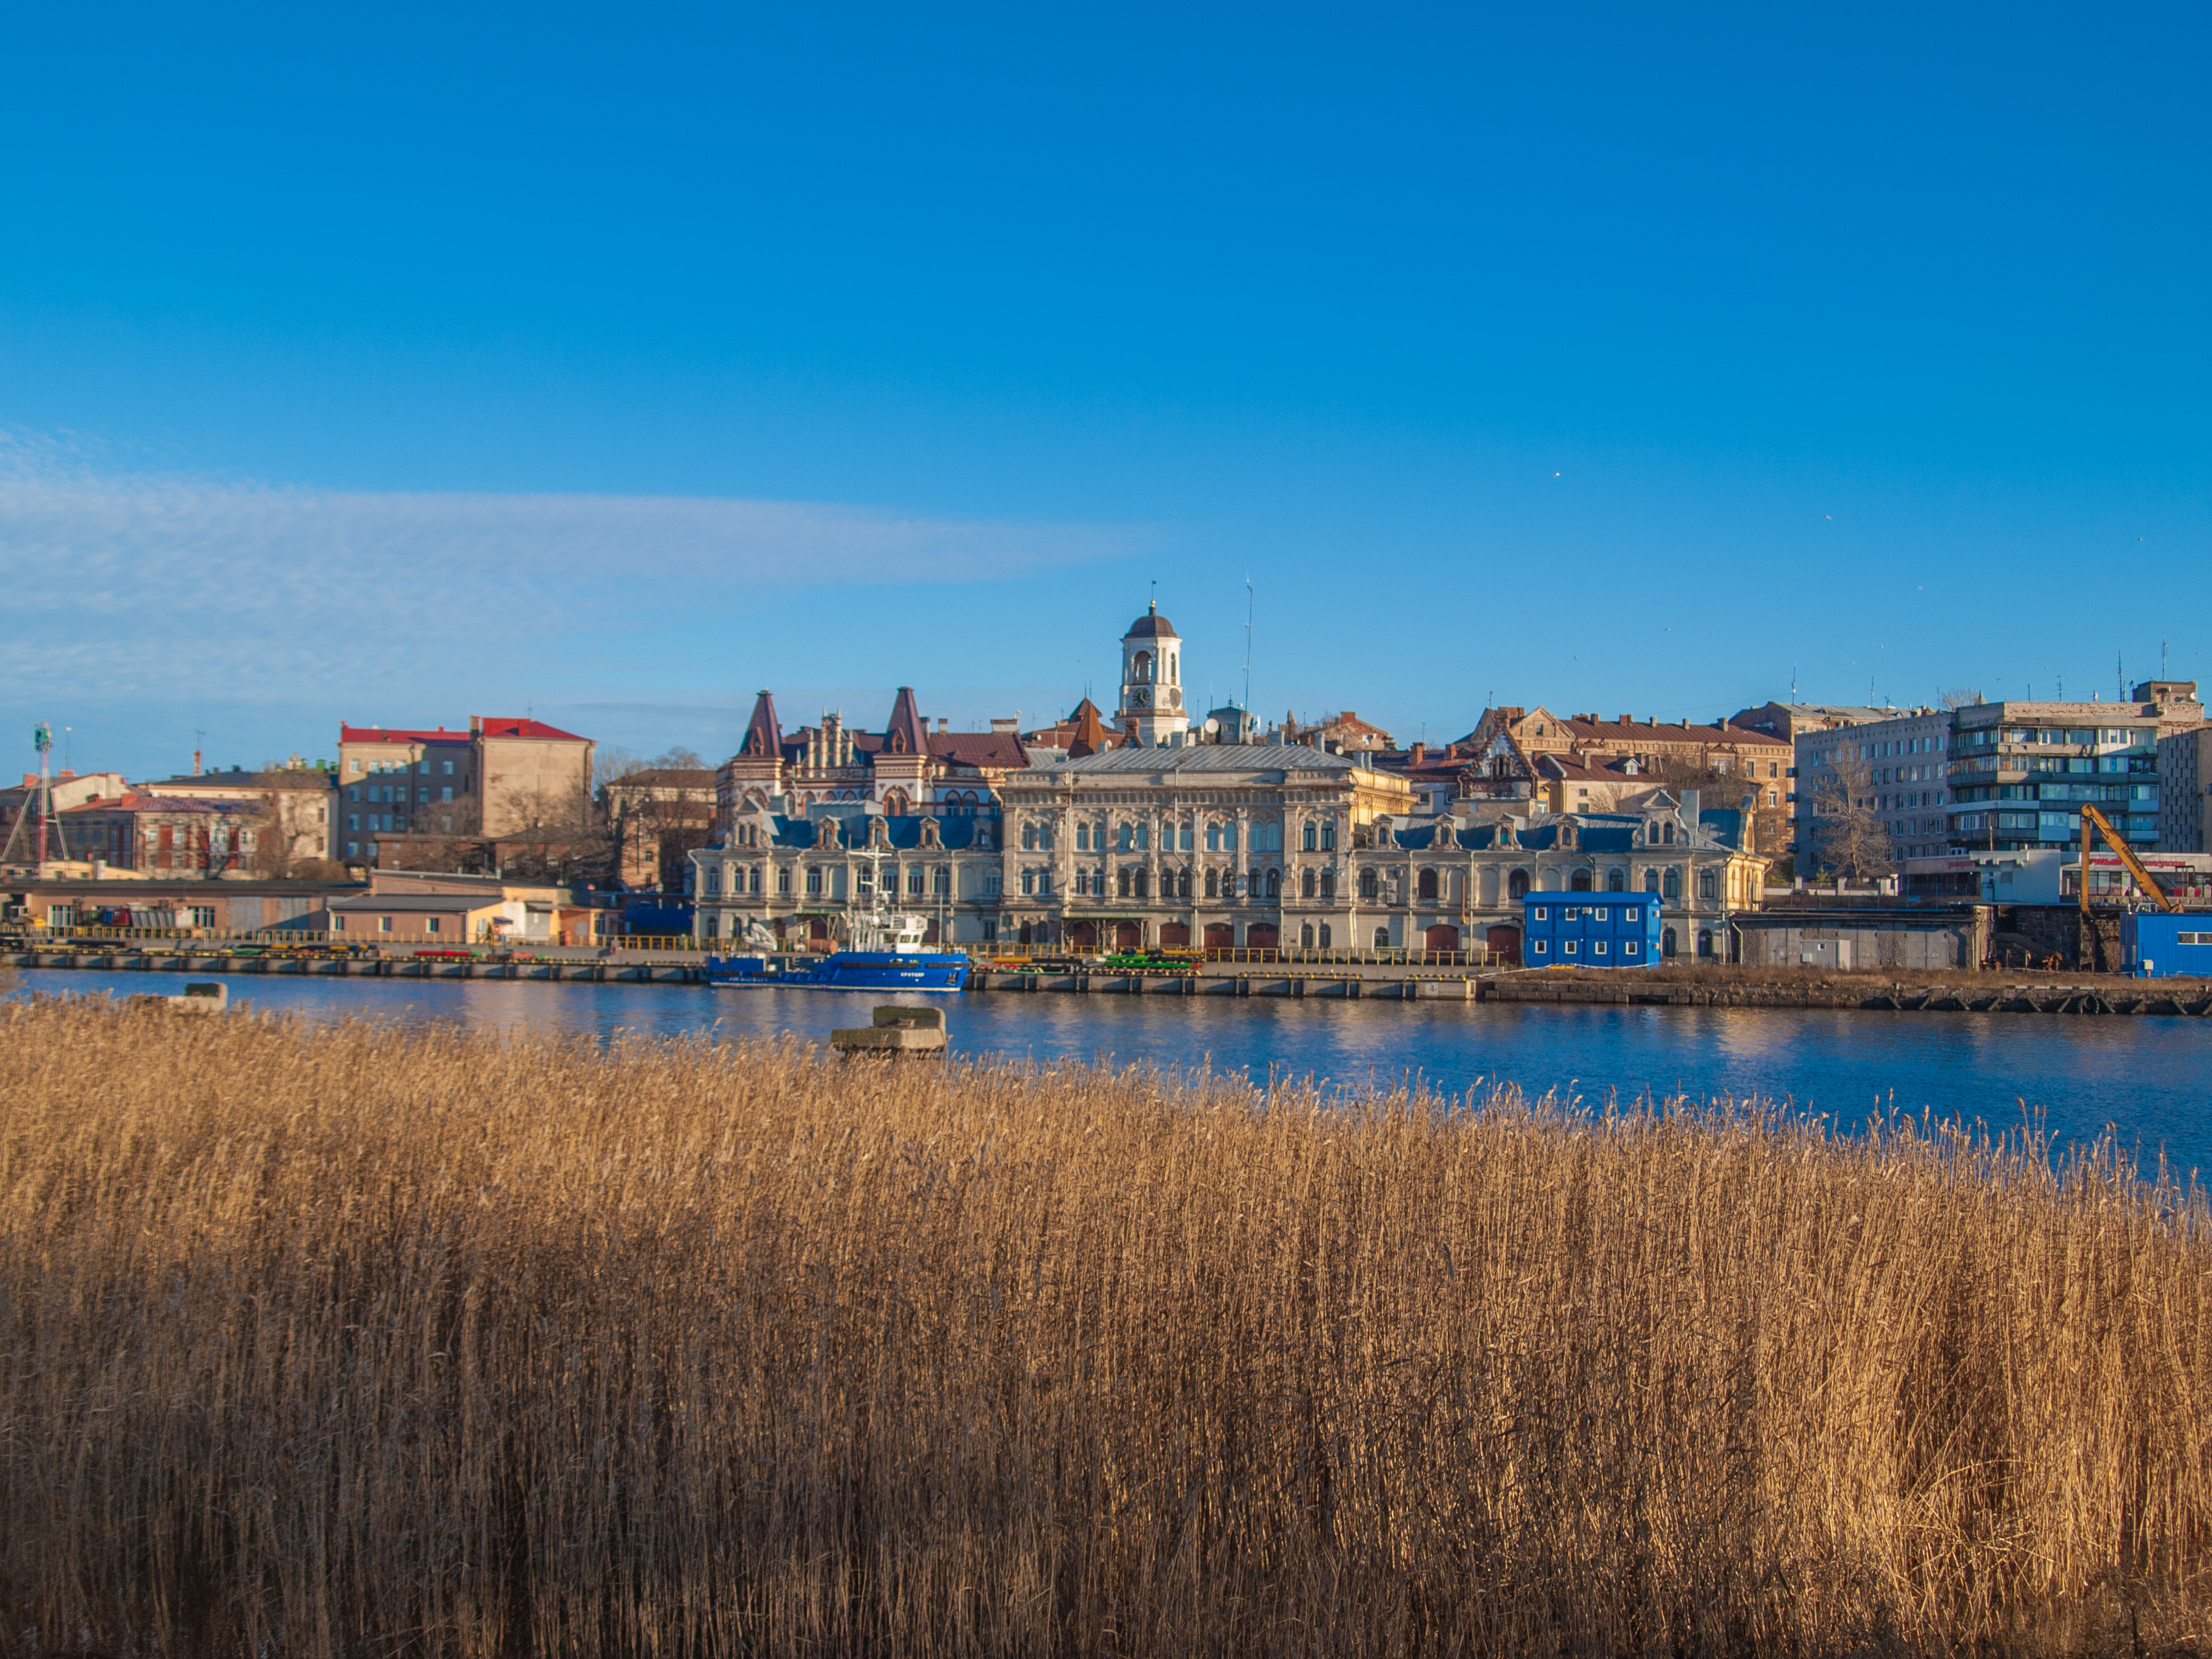
image, sky, water, blue, urban area, daytime, reflection, city, river, town, cloud, human settlement, architecture, cityscape, waterway, shore, sea, skyline, tree, grass family, winter, building, house, lake, coast, roof, ocean, horizon, bridge, downtown, bank, home, tourism, mountain, channel, reservoir, bay, residential area, harbor